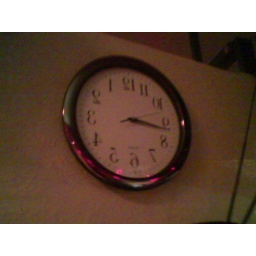
The cool backwards clock from that restaurant in Little Italy where we ended up eating cheesecake for dinner.